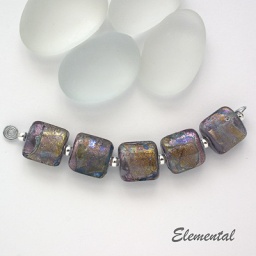
A set of five 15mm nugget shaped beads in purple glass with metals and silver glass shards